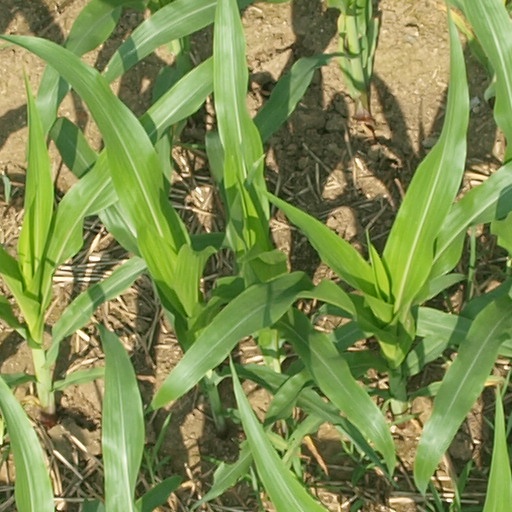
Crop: maize; corn